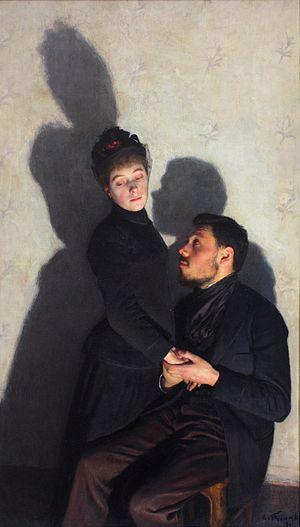
Émile Friant, né à Dieuze le 16 avril 1863 et mort à Paris le 9 juin 1932, est un peintre, graveur et sculpteur naturaliste français.